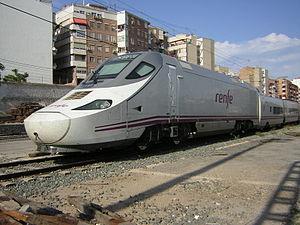
Alvia est le nom commercial d'un service grande vitesse de la Renfe sur les chemins de fer espagnol. On y trouve plusieurs classes dont les classes touristiques et certaines voitures sont adaptées aux personnes à mobilité réduite.
Le S-130, ou Talgo 250, surnommé « le mini-canard », est un train à grande vitesse, dont l'écartement des essieux est réglable sans arrêter le train.